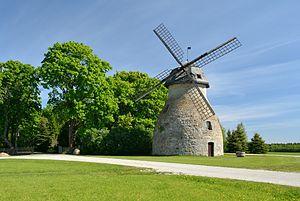
Aaspere est un village de la commune de Haljala du comté de Viru-Ouest en Estonie.